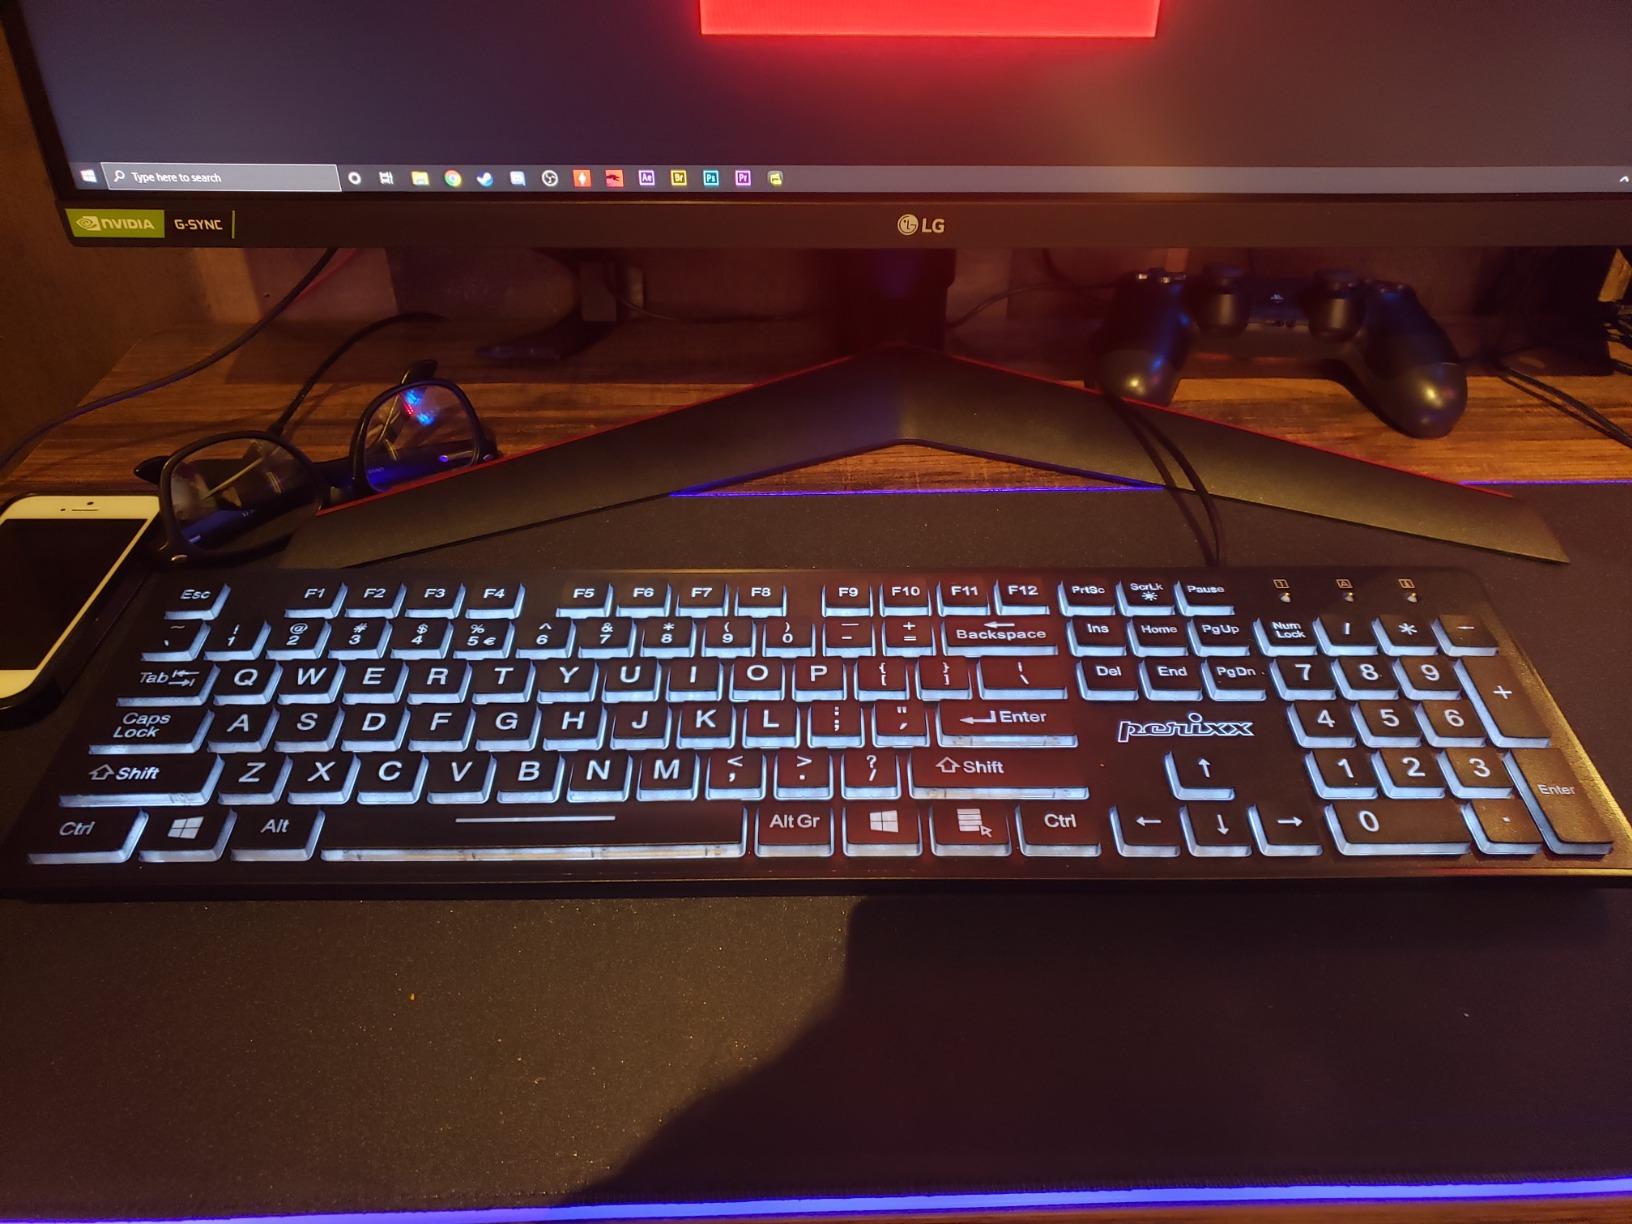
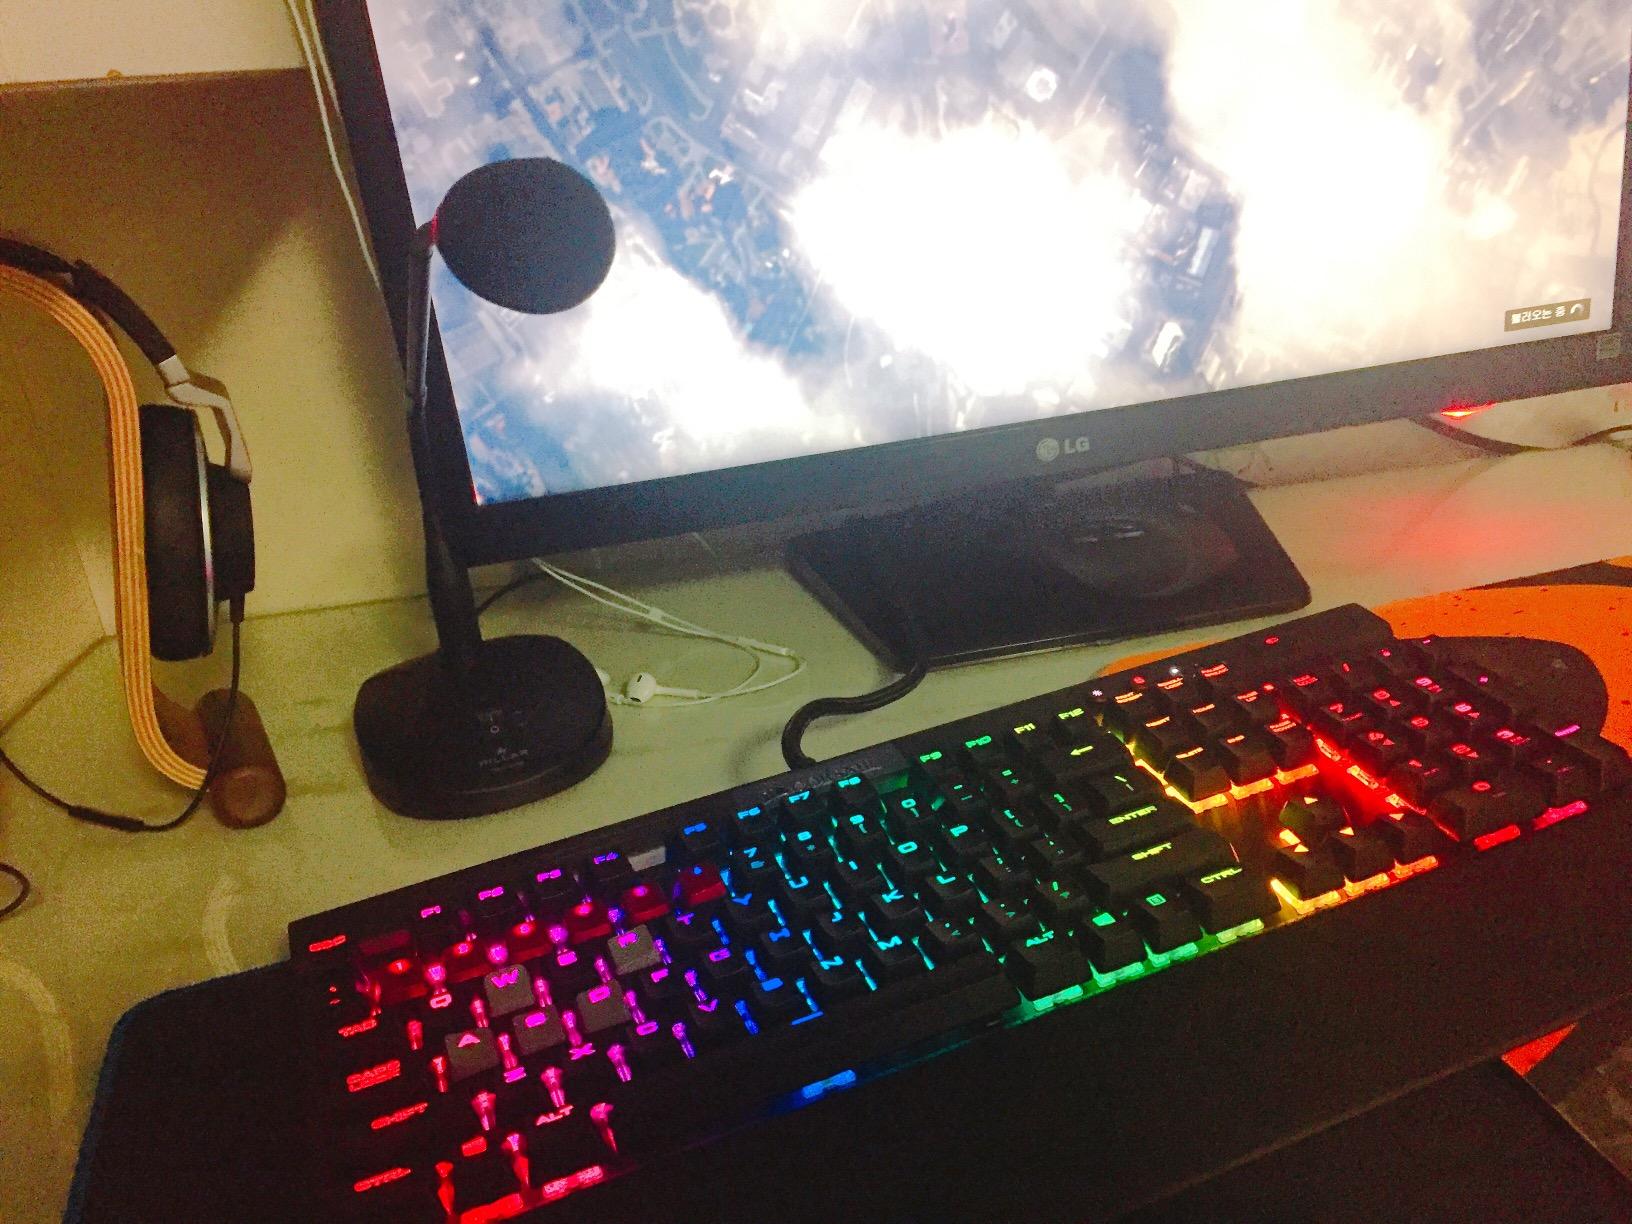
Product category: keyboard
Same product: no